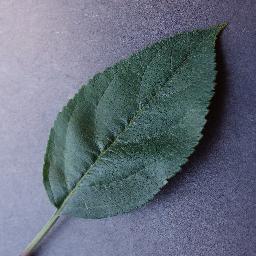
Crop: apple
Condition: healthy